George B. McClellan

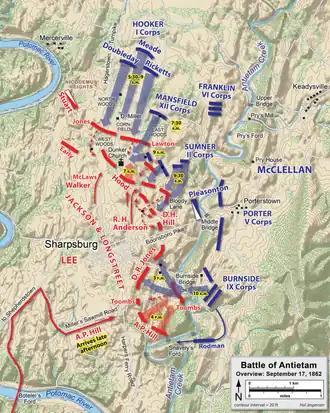
Overview of the Battle of Antietam

McClellan was also fortunate that the failure of the campaign left his army mostly intact, because he was generally absent from the fighting and neglected to name any second-in-command who might direct his retreat. Military historian Stephen W. Sears wrote, "When he deserted his army on the Glendale and Malvern Hill battlefields during the Seven Days, he was guilty of dereliction of duty. Had the Army of the Potomac been wrecked on either of these fields (at Glendale the possibility had been real), that charge under the Articles of War would likely have been brought against him." In the battle of Glendale, McClellan was away behind Malvern Hill, without telegraph communications and too distant to command his army. In the battle of Malvern Hill, he was on a gunboat, the , which at one point was away, down the James River. In both battles, effective command of the army fell to his friend and V Corps commander Brigadier General Fitz John Porter. When the public heard about the "Galena", it was yet another great embarrassment, comparable to the Quaker Guns at Manassas. Editorial cartoons published in the course of the 1864 presidential campaign lampooned McClellan for having preferred the safety of a ship while a battle was fought in the distance.